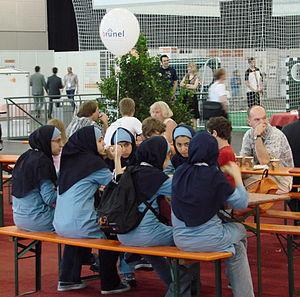
L'éducation en Iran est une discipline très ancienne, puisqu'elle était déjà pratiquée sous les Achéménides. Un système d'éducation nationale moderne a émergé en Iran dans les années 1920 et 1930, sous l'influence de la dynastie Pahlavi. À cette période, les établissements religieux, qui étaient majoritaires auparavant, ont vu leur nombre diminuer au profit des écoles gouvernementales à tous les niveaux. L'éducation de masse s'est répandue en Iran à partir ce moment, tout en se poursuivant sous la République islamique. En 2004, l'Iran compte plus de 2,2 millions d'étudiants à l'université dont plus de la moitié sont des femmes. Le taux d'alphabétisation en 2011 est de 91,0%.